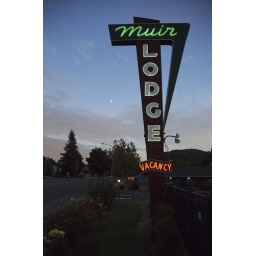
of the pizza place, that is. i'm gonna be on the under with this sign next time.